NASA AD-1

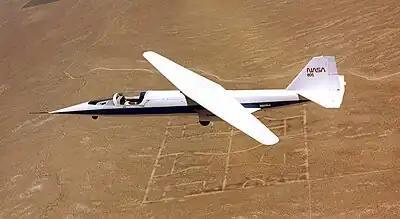
The AD-1 with its wing at a moderate angle

The NASA AD-1 is both an aircraft and an associated flight test program conducted between 1979 and 1982 at the NASA Dryden Flight Research Center, Edwards California, which successfully demonstrated an aircraft wing that could be pivoted obliquely from zero to 60 degrees during flight.